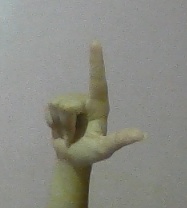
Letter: laam